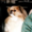
Label: dog